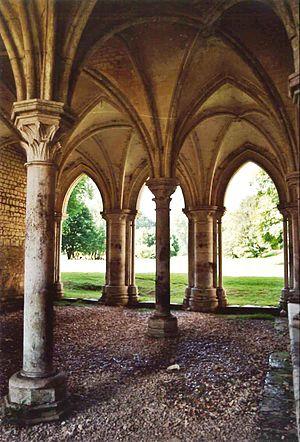
L’abbaye de Fontaine-Guérard est une abbaye cistercienne féminine située sur la commune de Radepont dans le département de l’Eure en Normandie.